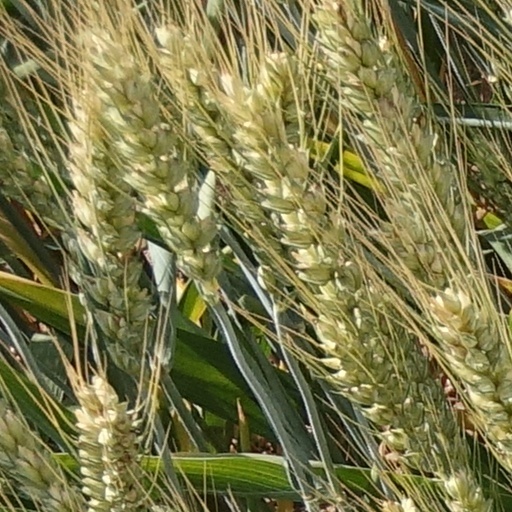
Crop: wheat